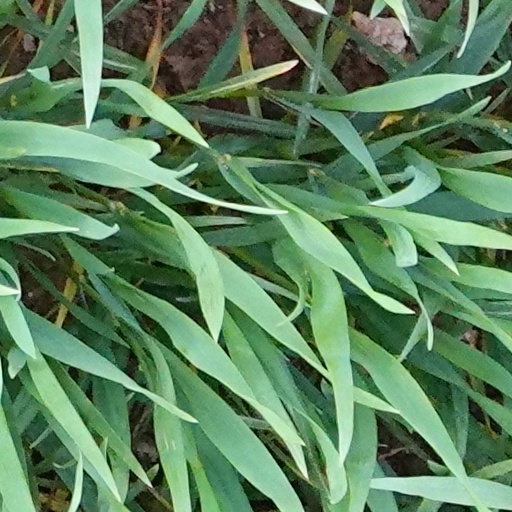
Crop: wheat